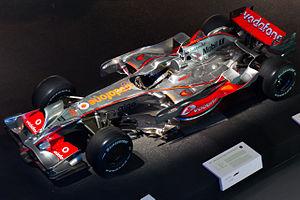
La McLaren MP4-23 est la monoplace de Formule 1 engagée par l'écurie Vodafone McLaren Mercedes engagée dans le championnat du monde de Formule 1 2008. Présentée à Stuttgart le 7 janvier 2008, elle effectue son premier roulage le 9 janvier 2008 sur le circuit de Jerez en Espagne. Elle est pilotée par l'Anglais Lewis Hamilton et le Finlandais Heikki Kovalainen. Les pilotes d'essais sont l'Anglais Gary Paffett et l'Espagnol Pedro de la Rosa. C'est le quatorzième modèle de Formule 1 conçu par McLaren et motorisé par Mercedes.